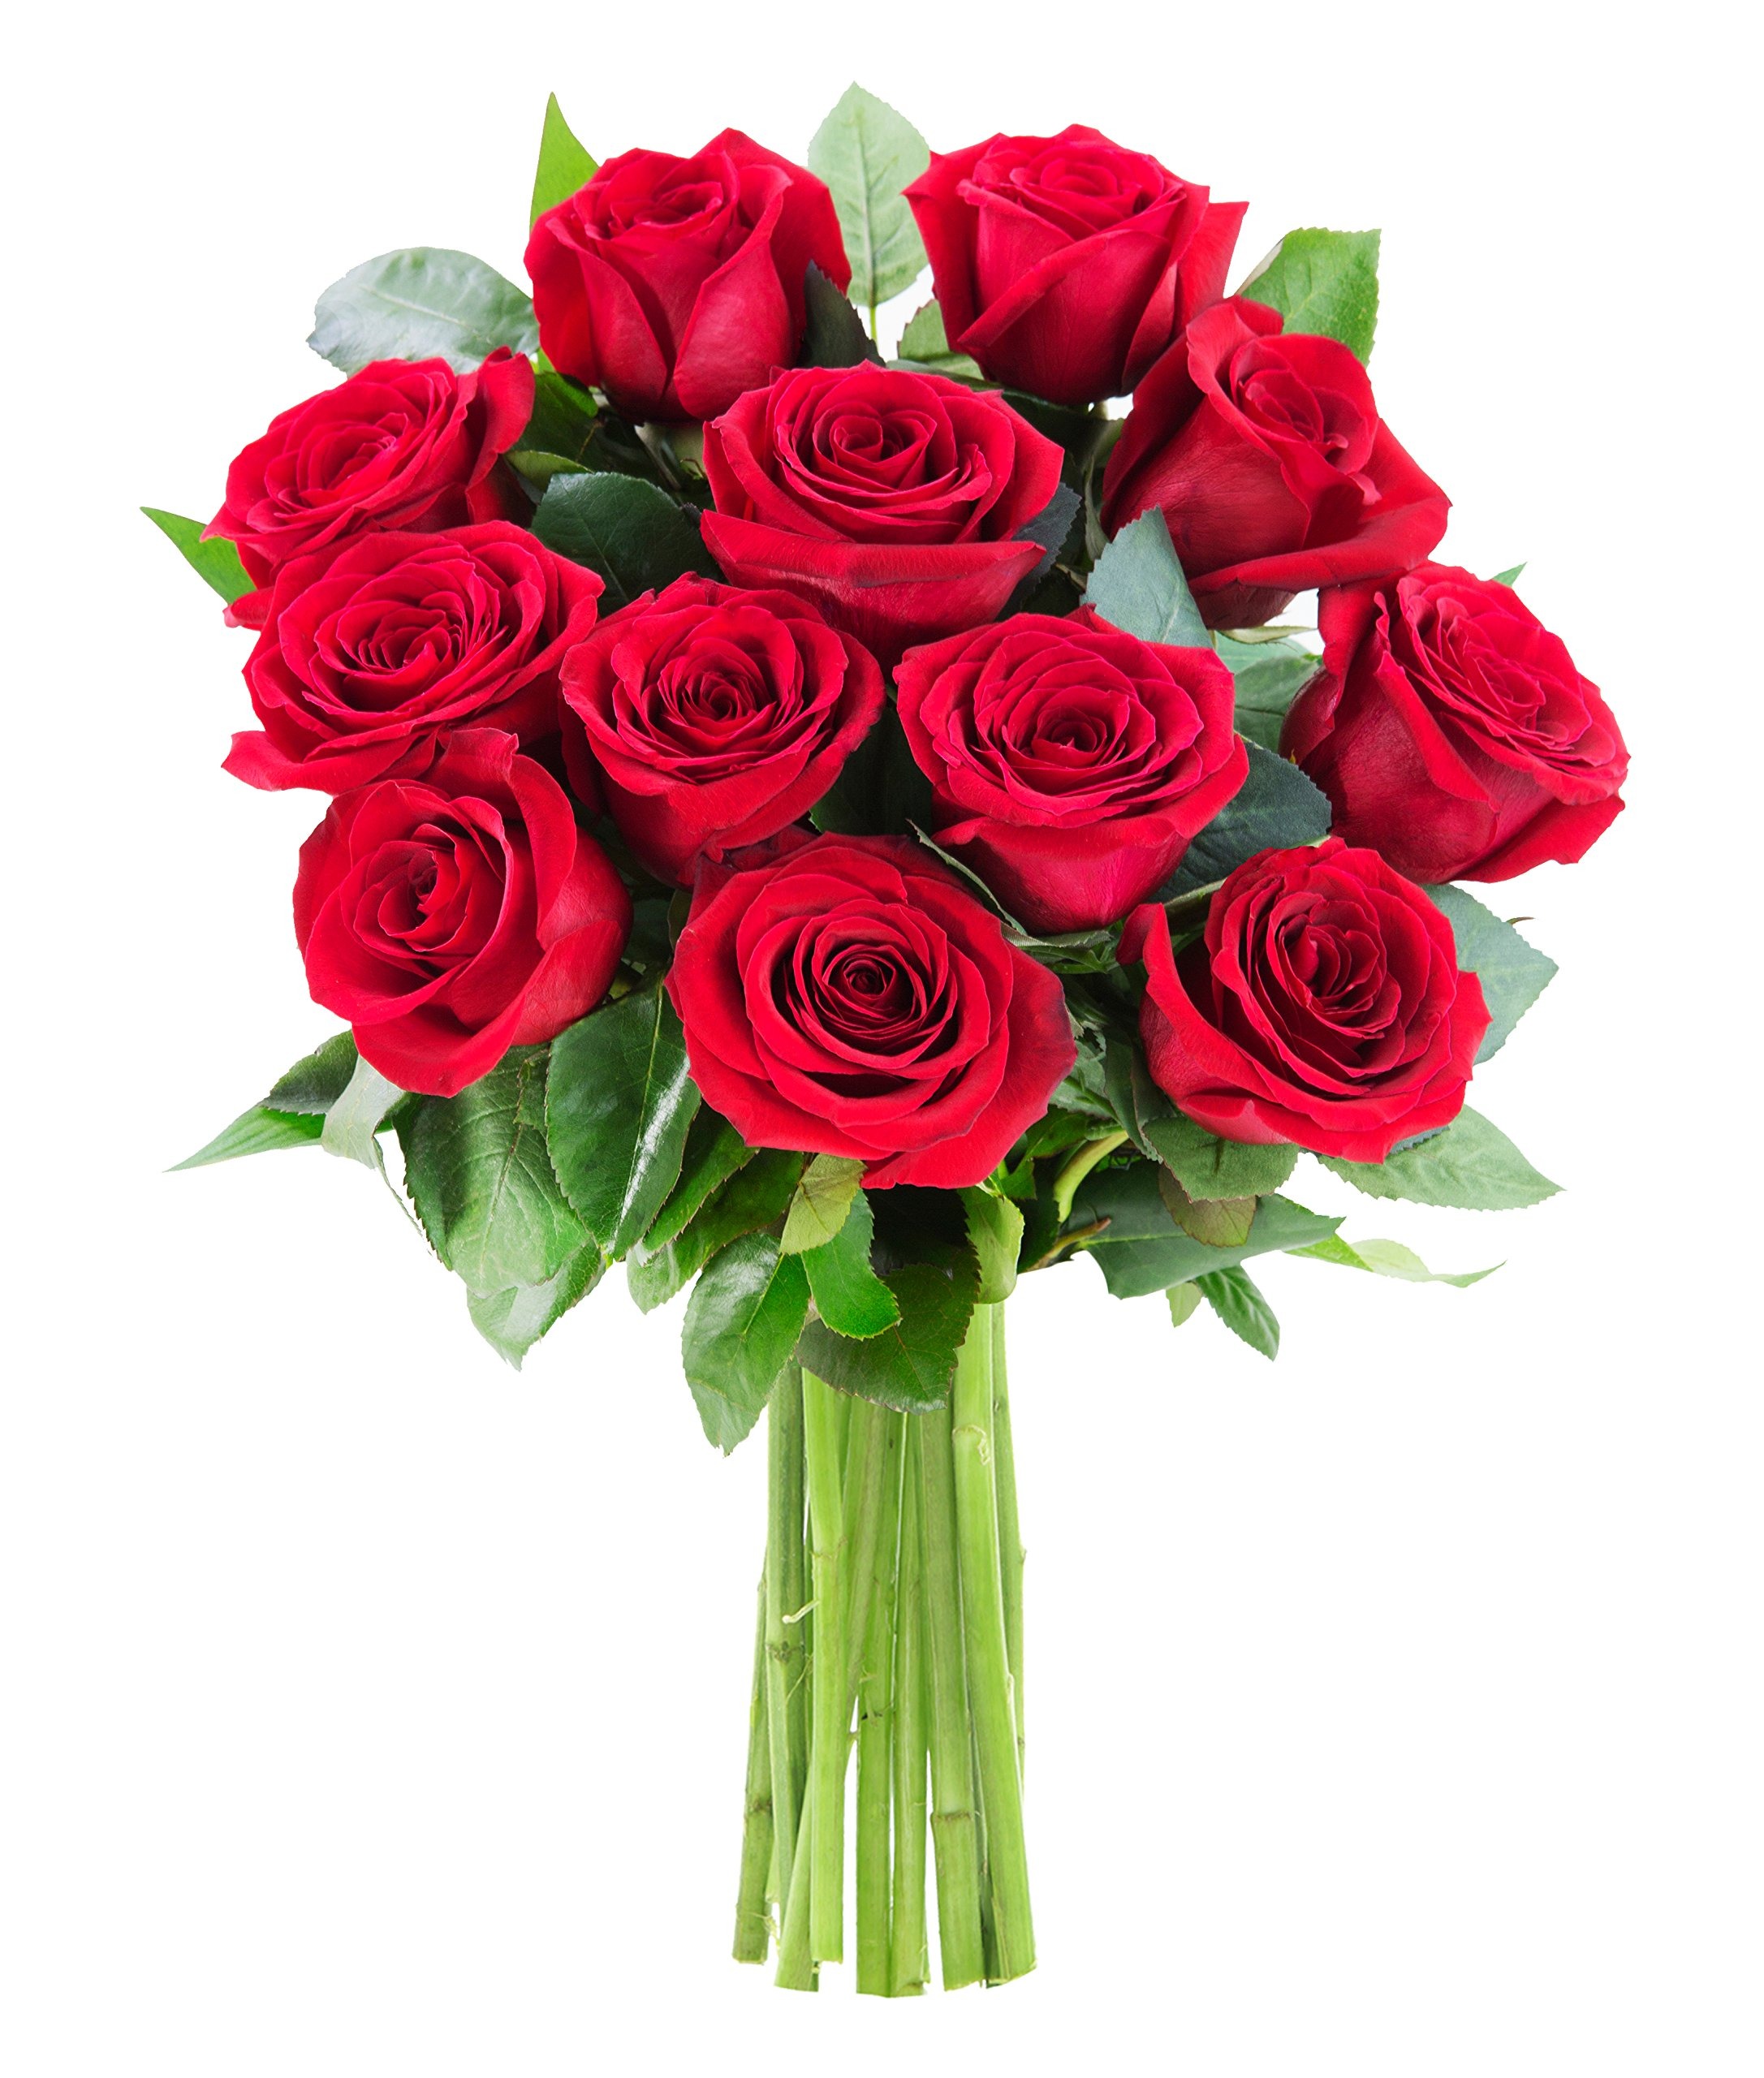
Item Name: KaBloom Flowers - Mother's Day Collection - The Romantic Classic Bouquet of 12 Fresh Red Roses Without Vase - Gift for Birthday, Anniversary, Get Well, Thank You, Valentine and Mother’s Day
Bullet Point 1: Composition: The bloom collection includes 12 Fresh Red Roses Without Vase. We ship in a specially designed box that protects the flowers during transit.
Bullet Point 2: Fresh Flowers: Our fresh flower bouquets are shipped in their bud stage, ensuring easier transport and longer-lasting blooms. The flowers will fully open within 2–3 days.
Bullet Point 3: Gift Note: To ensure your gift inlcudes your information for the recipient, At checkout, please check off "THIS IS A GIFT" or "ADD A GIFT RECEIPT" and please include your name in the message.
Bullet Point 4: Care and Handling: To ensure your flowers thrive, remove your bouquet from its wrap, cut them by 1 inches at an angle, and place them in a vase filled with fresh luke warm water.
Bullet Point 5: Fresh flowers for Birthdays, Get Well Gift for Women, Anniversary, Graduation, Sympathy, Congratulations, Thank You, or Just Because
Value: 1.0
Unit: Count

Price: 41.59